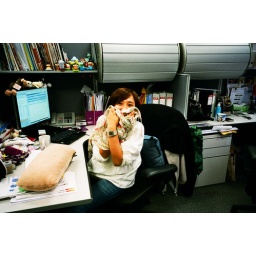
My messy desk at office (powered by Anthony)